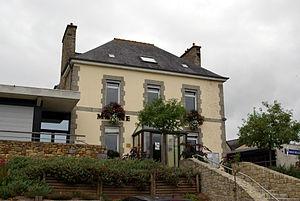
Mairie de La Méaugon
La Méaugon [la meogɔ̃] est une commune française située près de Saint-Brieuc dans le département des Côtes-d'Armor en région Bretagne.